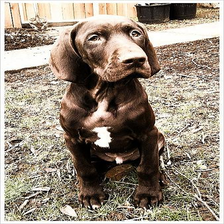
Species: dog
Breed: german shorthaired